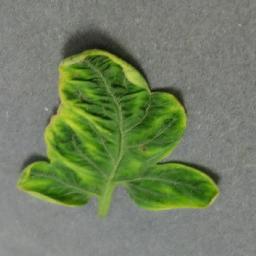
Label: Tomato___Tomato_Yellow_Leaf_Curl_Virus